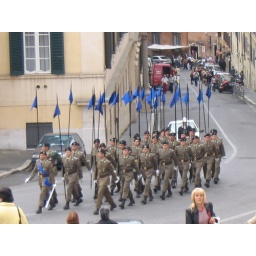
I swear they appeared only to prevent me from crossing the street to pee :(Public bathroom were in grande shortage